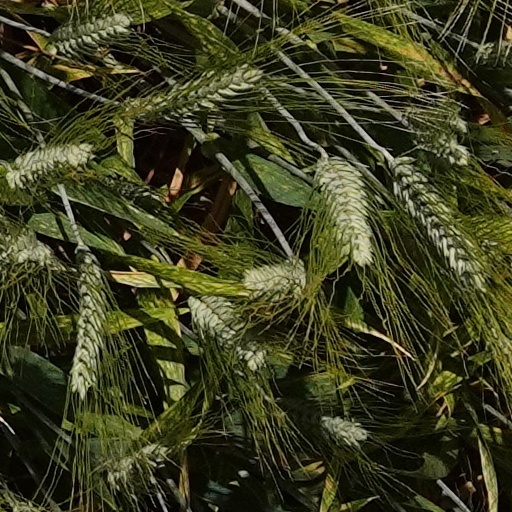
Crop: wheat